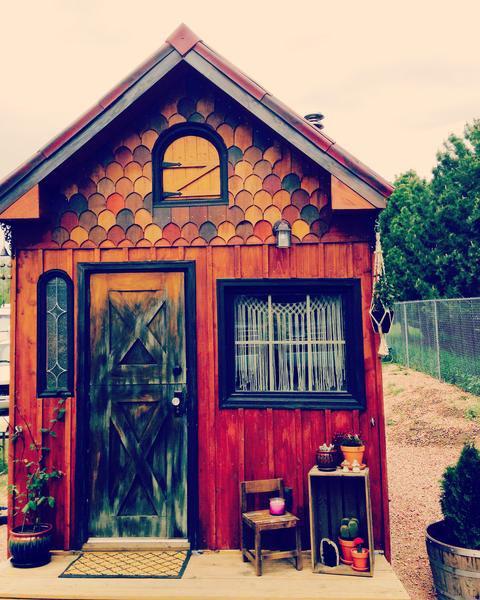
read about custom , eclectic design , which is feet long !
Relation: Subjective, Story